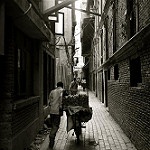
Scene: Outdoor